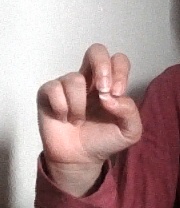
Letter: gaaf